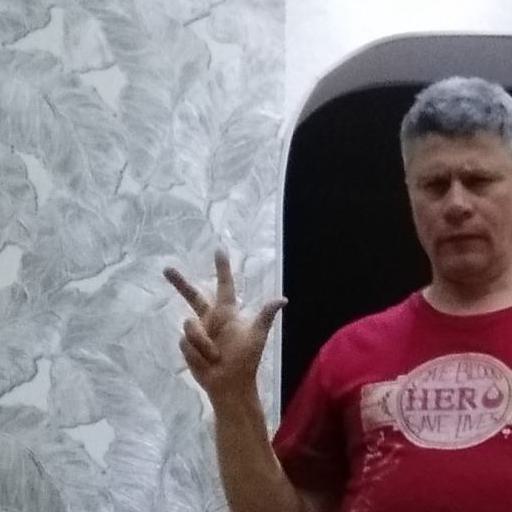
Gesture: three2